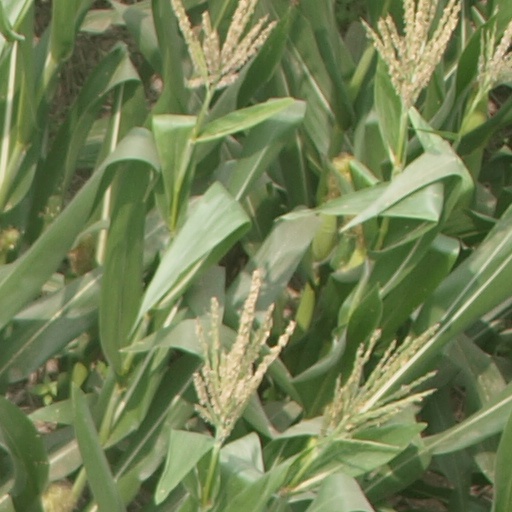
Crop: maize; corn